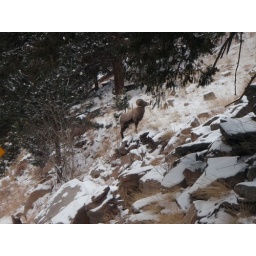
Without the road sign and the car in front, it looks pretty impressive